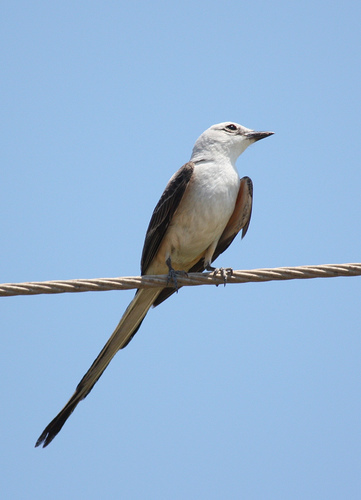
the bird has a small black bill and a white throat and crown.
the bird has a white belly and face with black striped wings and tail.
this bird has a white belly and throat, long rectrices that are also white and black and white striped primaries.
a white bird with brown wings and relatively long rectrices to its body size.
the bird has a white body and head with brownish black wings.
this bird has a white belly and breast, brown wings and and long tail feathers.
a skinny bird with a long tail, white breast area and black wings.
this bird is white and brown in color, with a black beak.
the bird has a small long bill that is black and long outer rectricea bird with a white breast and long tail feathers and a short pointed beak.
Species: Scissor Tailed Flycatcher